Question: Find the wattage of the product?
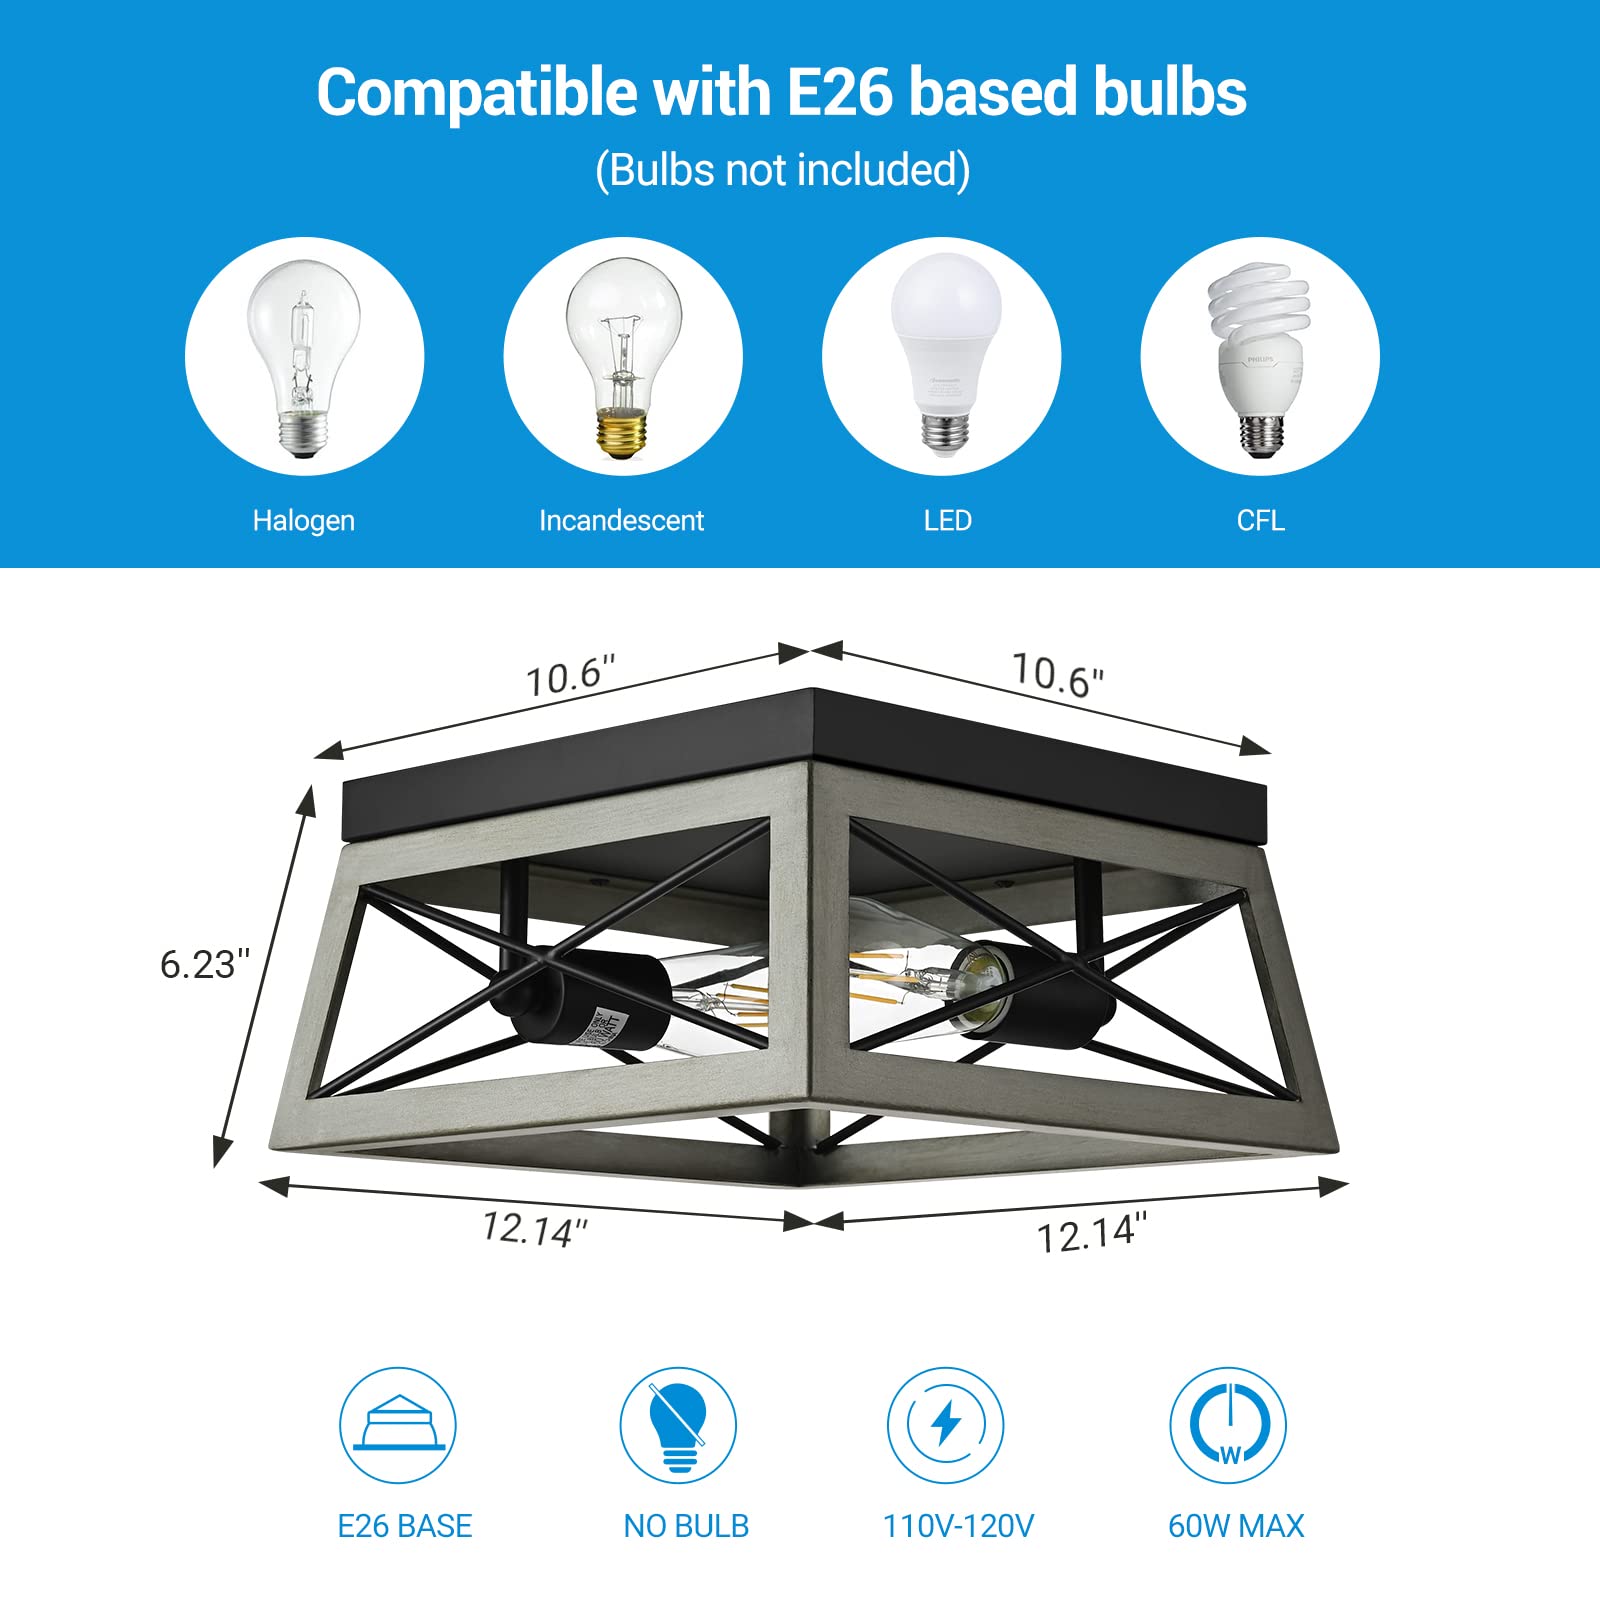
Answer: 60.0 watt